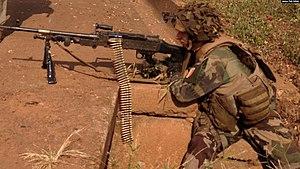
Les soldats français en position à Bangui, République Centrafricaine. Décembre 22, 2013. Peut être un soldat du 8e RPIMa [1]
L’opération Sangaris est le nom d'une opération militaire de l’armée française conduite en République centrafricaine du 5 décembre 2013 au 31 octobre 2016. C'est la 7ᵉ intervention militaire française depuis l’indépendance du pays en 1960.